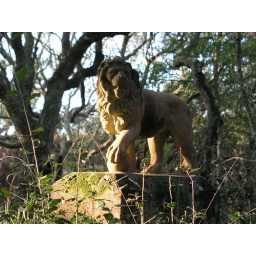
I found this stone lion in the woods north of Stafford Beach